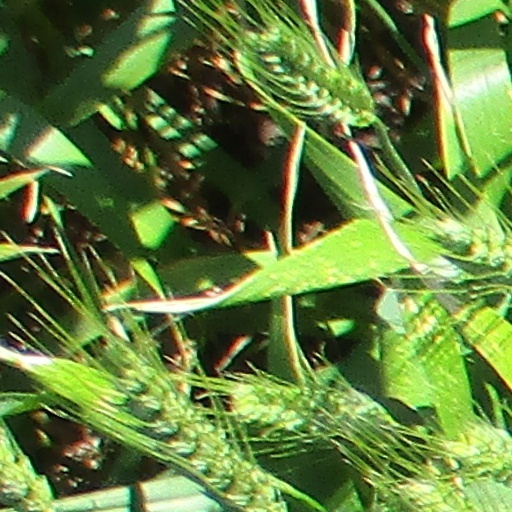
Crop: wheat